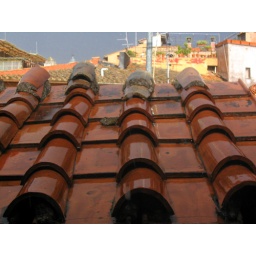
More ominous sky, with the terracotta rooftiles of the building next door gleaming in the rain.